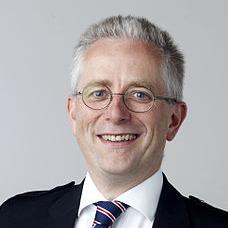
Age: 45